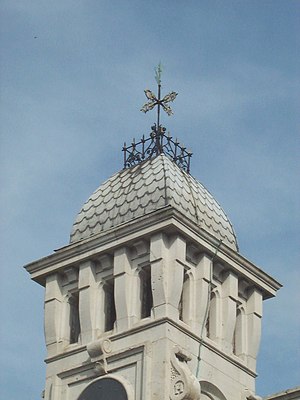
Elektrode
En lynafleder er også en elektrode. Lynaflederen fortsætter nedad højre side af tårnet.
En elektrode er en tilledning, som anvendes til at lave en elektrisk forbindelse til en ikke-metallisk del af et elektrisk kredsløb som f.eks. en halvleder, elektrolyt, gas eller vakuum.